Jane Anderson (journalist)

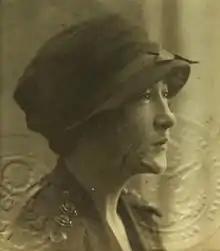
Jane Anderson's passport photo in 1917

Jane Anderson (January 6, 1888 – May 5, 1972) was an American-Spanish war reporter journalist who broadcast Nazi propaganda in Germany during World War II. She was indicted on charges of treason in 1943, but charges were dropped after the war for lack of evidence.